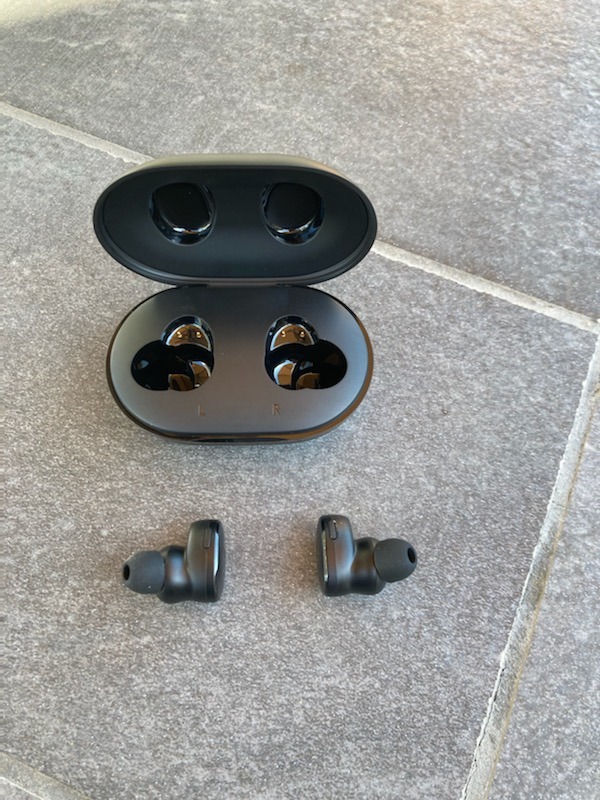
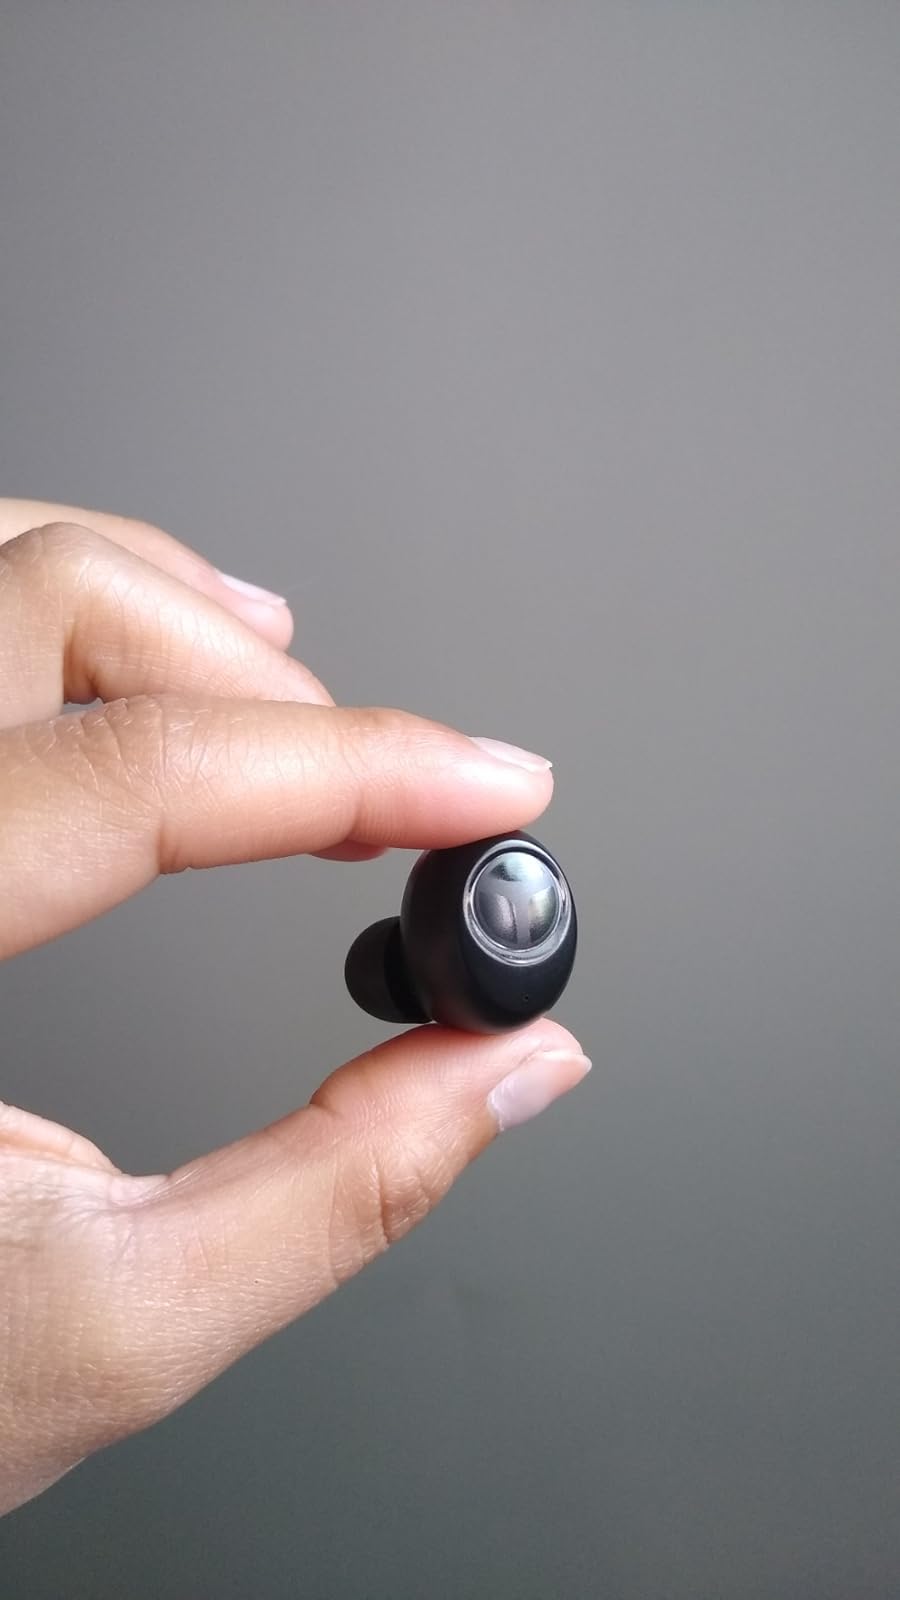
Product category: earbuds
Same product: no